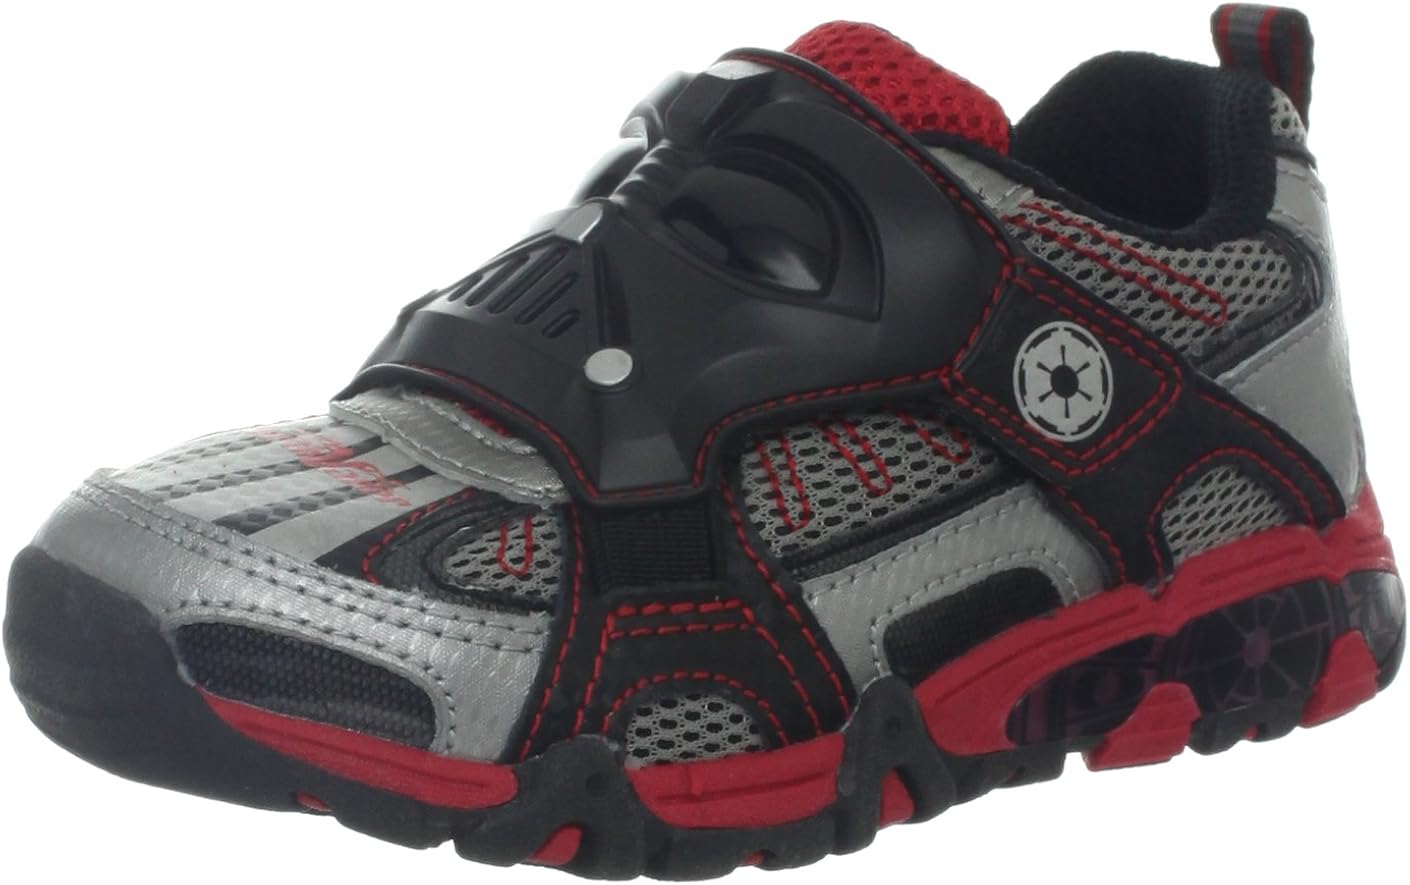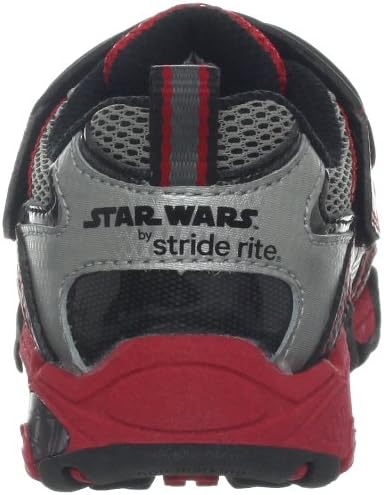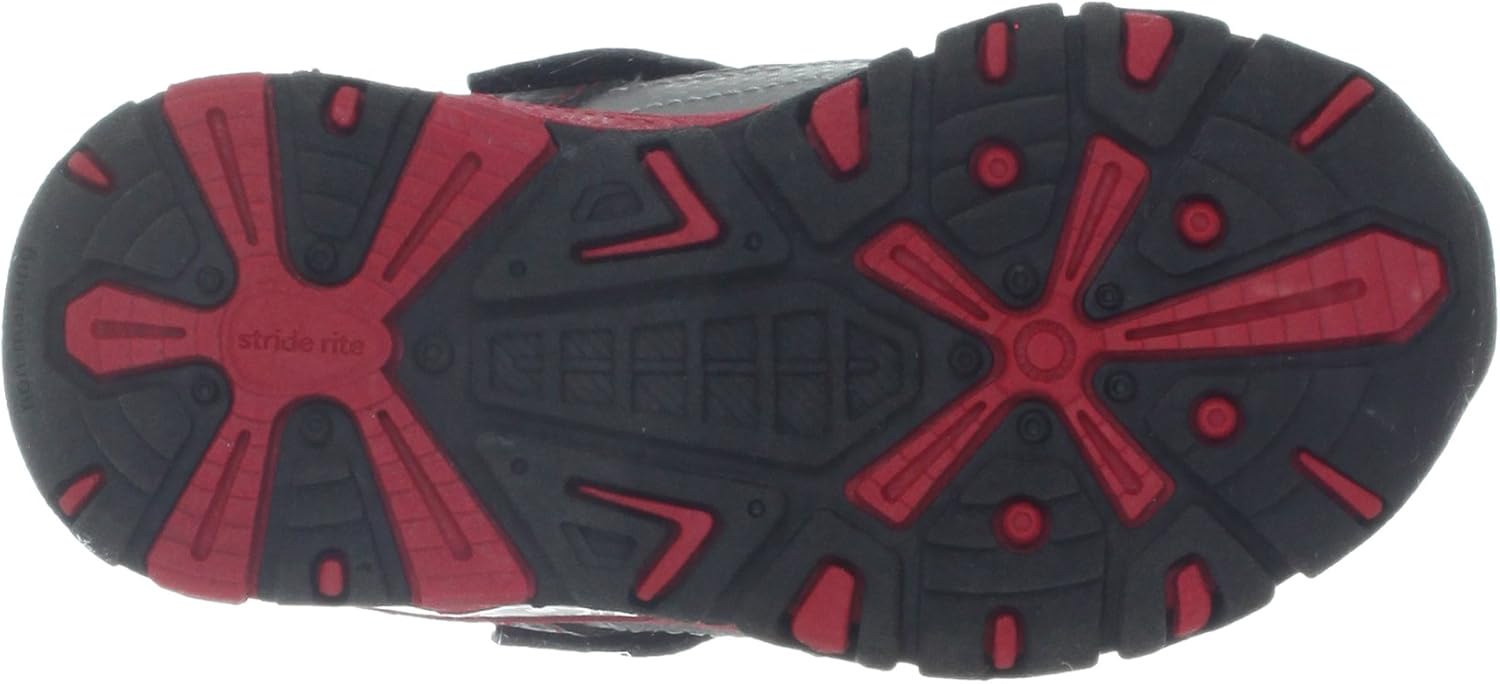
Stride Rite Star Wars Vader Light-Up and Sound Sneaker (Toddler/Little Kid)
Category: AMAZON FASHION
The face (and voice!) of a villainous favorite graces the vamp of this sound-and-light-making sneaker from Stride Rite. Stride Rite designs and engineers footwear specifically to meet the needs of growing children. Stride Rite's mission is to encourage kids and support parents by developing and marketing products that help children embrace life's possibilities and adventures with confidence. Stride Rite shoes aren't like any other shoes you'll buy. They're better. With more than 85 years of experience, they've learned a few things about their craft. Stride Rite is the one company that's been helping kids run, jump, leap, grow, and playfully express themselves since 1919.
Features: Leather, Mesh | Imported | Rubber sole | Light-up Star Wars sneaker featuring mesh upper and Darth Vader mask as hook-and-loop closure at vamp | Padded tongue and collar | Grippy outsole